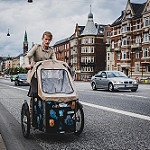
Label: street